Ethiopian birr

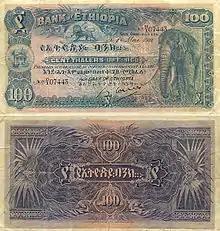
1932 birr

In the 18th and 19th centuries, Maria Theresa thalers and blocks of salt called "amole tchew" served as currency in Ethiopia. The thaler was known locally as the "birr" (literally 'silver' in Geʽez and Amharic) or "talari". The Maria Theresa thaler was officially adopted as the standard coin in 1855, although the Indian rupee and the Mexican dollar were also used in foreign trade.